Castle of San Servando

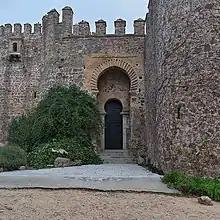
Portal

The Castle of San Servando is a medieval castle in Toledo, Spain, near the Tagus River. It was begun as a monastery, occupied first by monks and later by the Knights Templar.